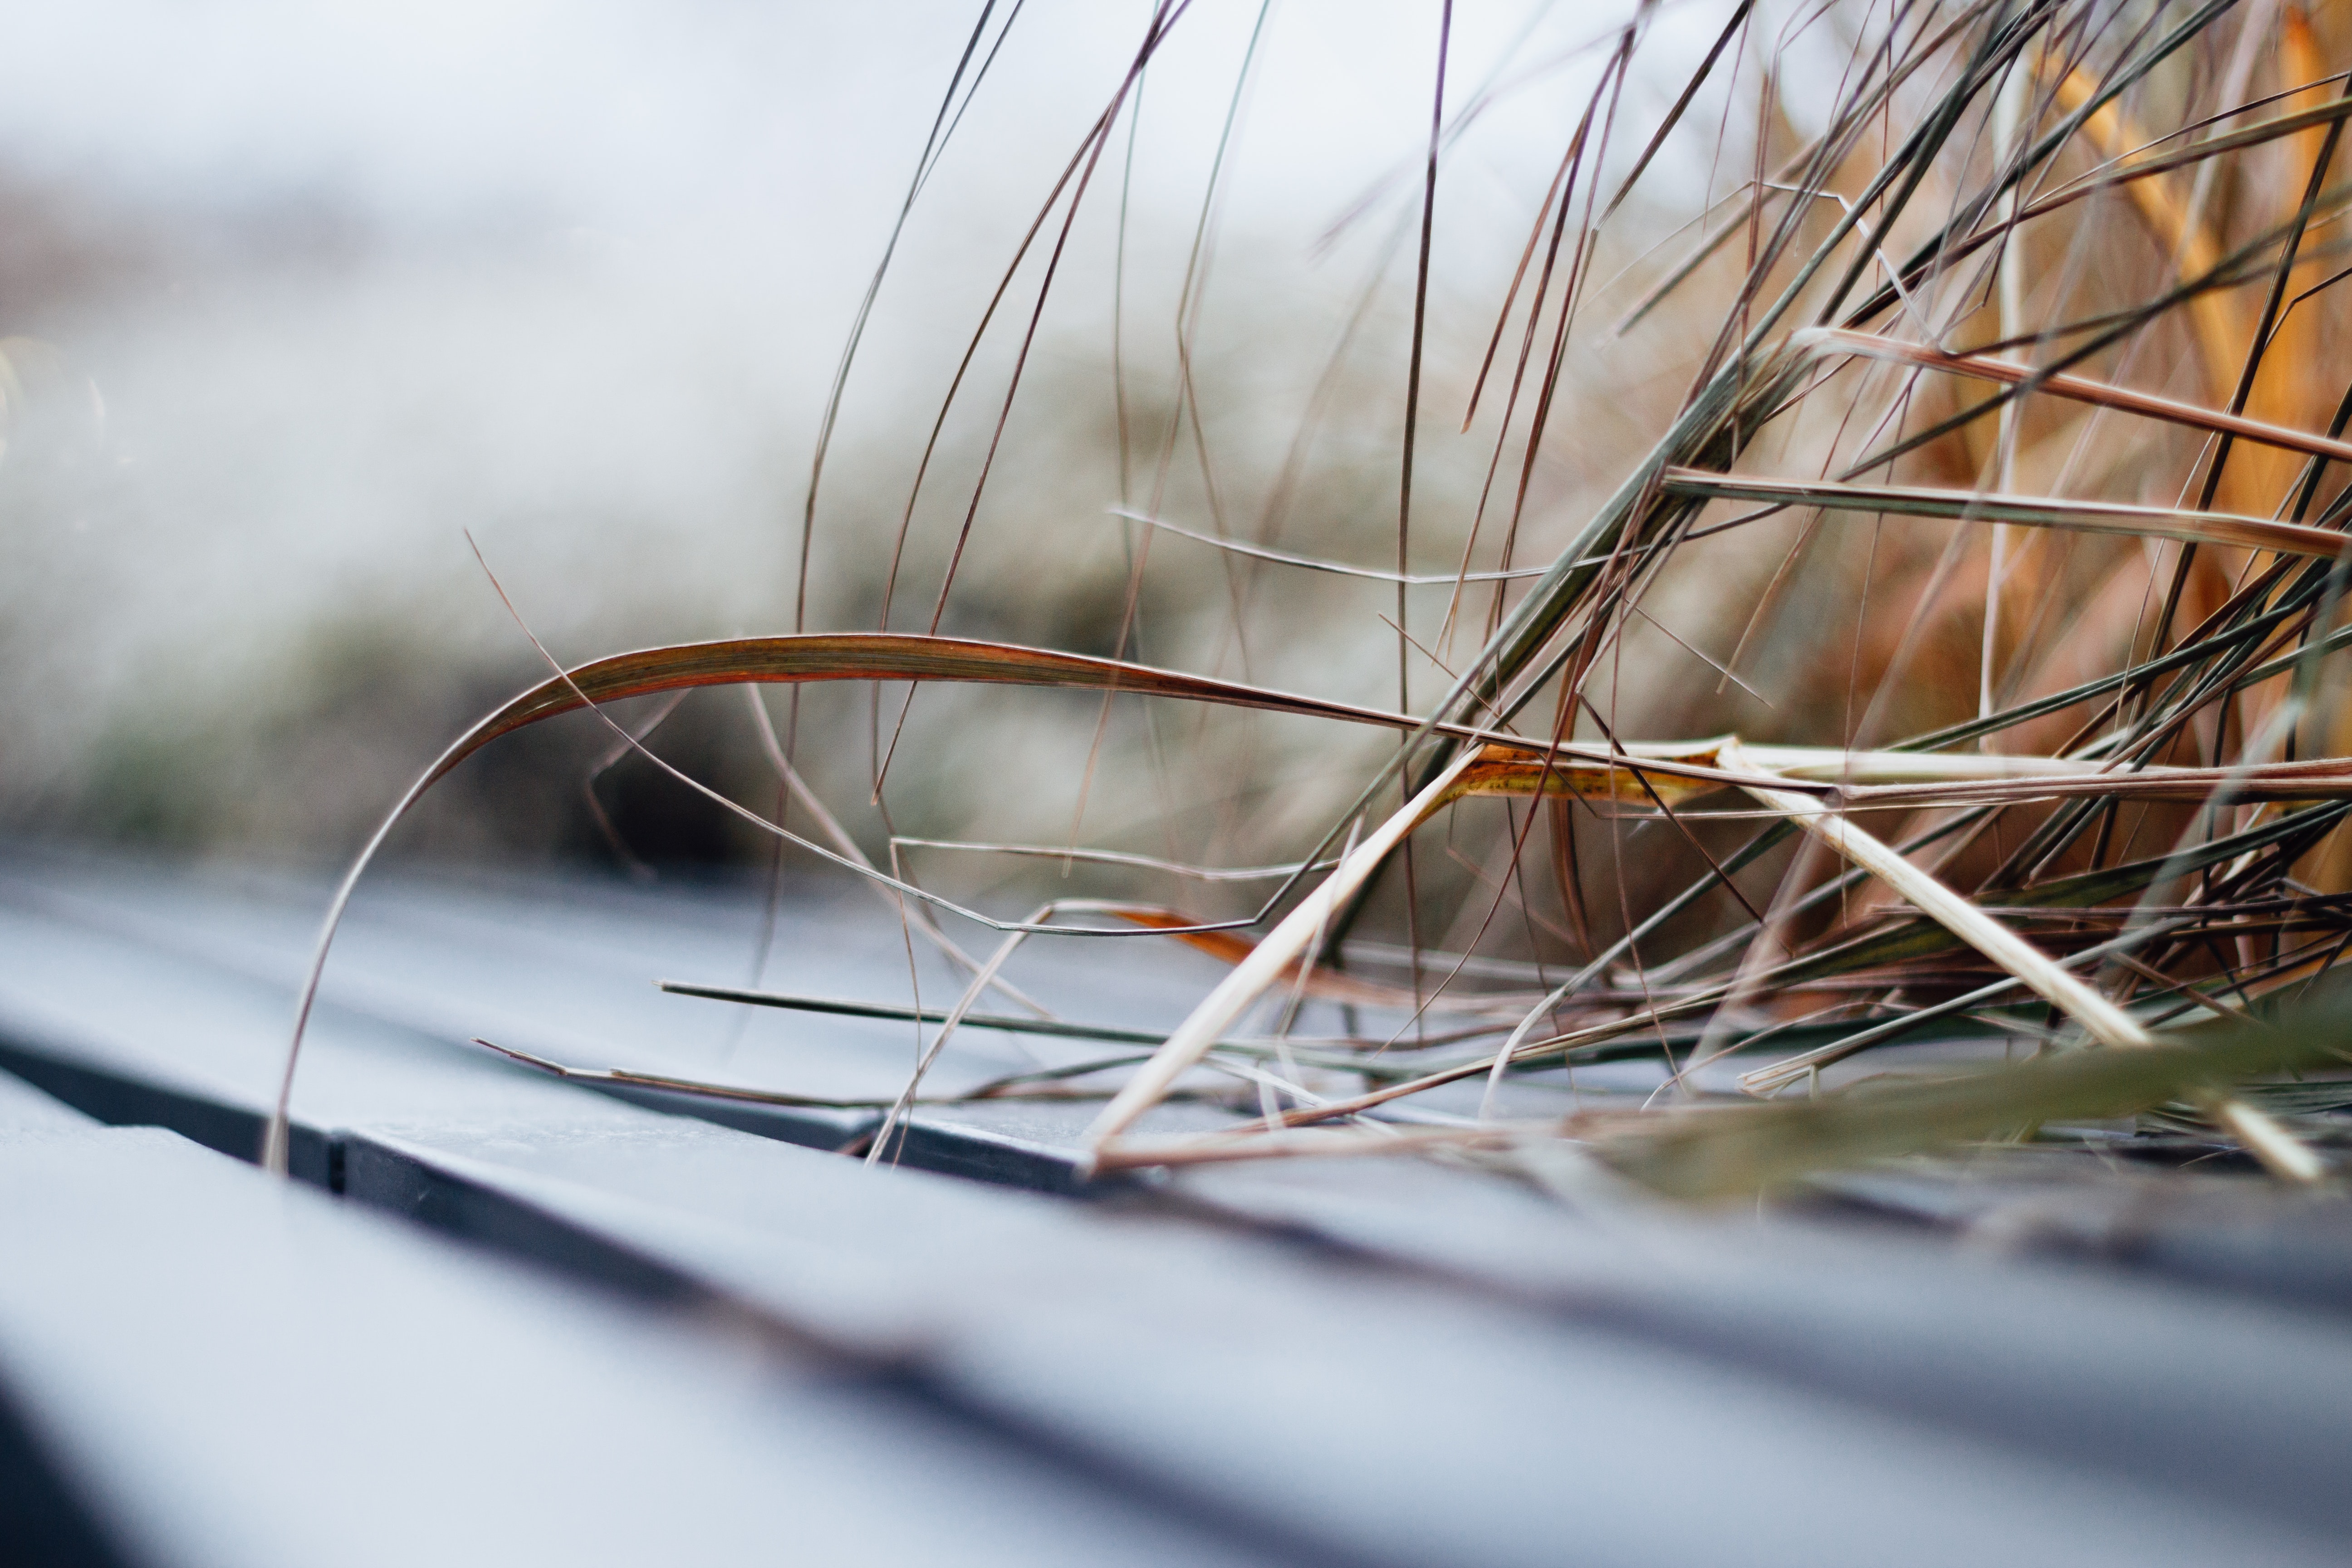
spoke, wheel, bicycle wheel, grass, water, rim, close up, automotive wheel system, tree, auto part, plant, tire, photography, winter, twig, bicycle tire, wire, glass, road, vehicle, metal, automotive window part